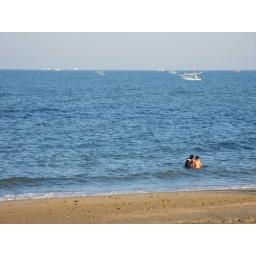
This is Pak Nam Pran beach where you can see the local children playing while in the background, you can see the fishing boats